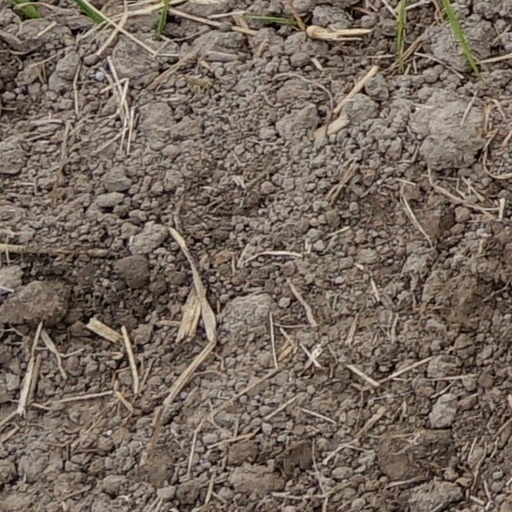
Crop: wheat